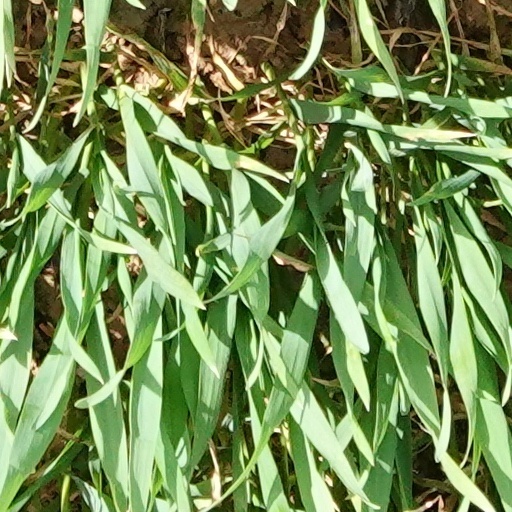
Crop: wheat